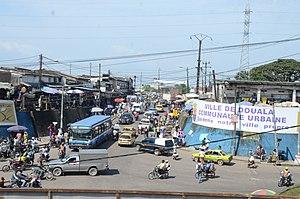
Transporteurs de differents type de véhicules au carrefour Ndokoti à Douala This is an image of ""African people at work"" from Cameroon"
La ville de Douala, capitale économique du Cameroun, compte environ 120 quartiers répartis en 6 arrondissements. Chaque quartier est en soi une ville dans la ville.